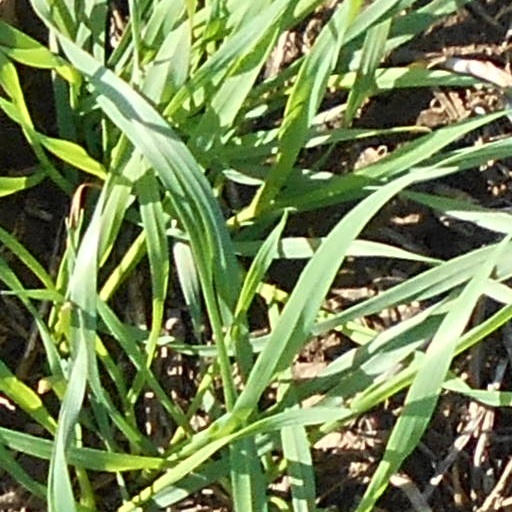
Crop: wheat